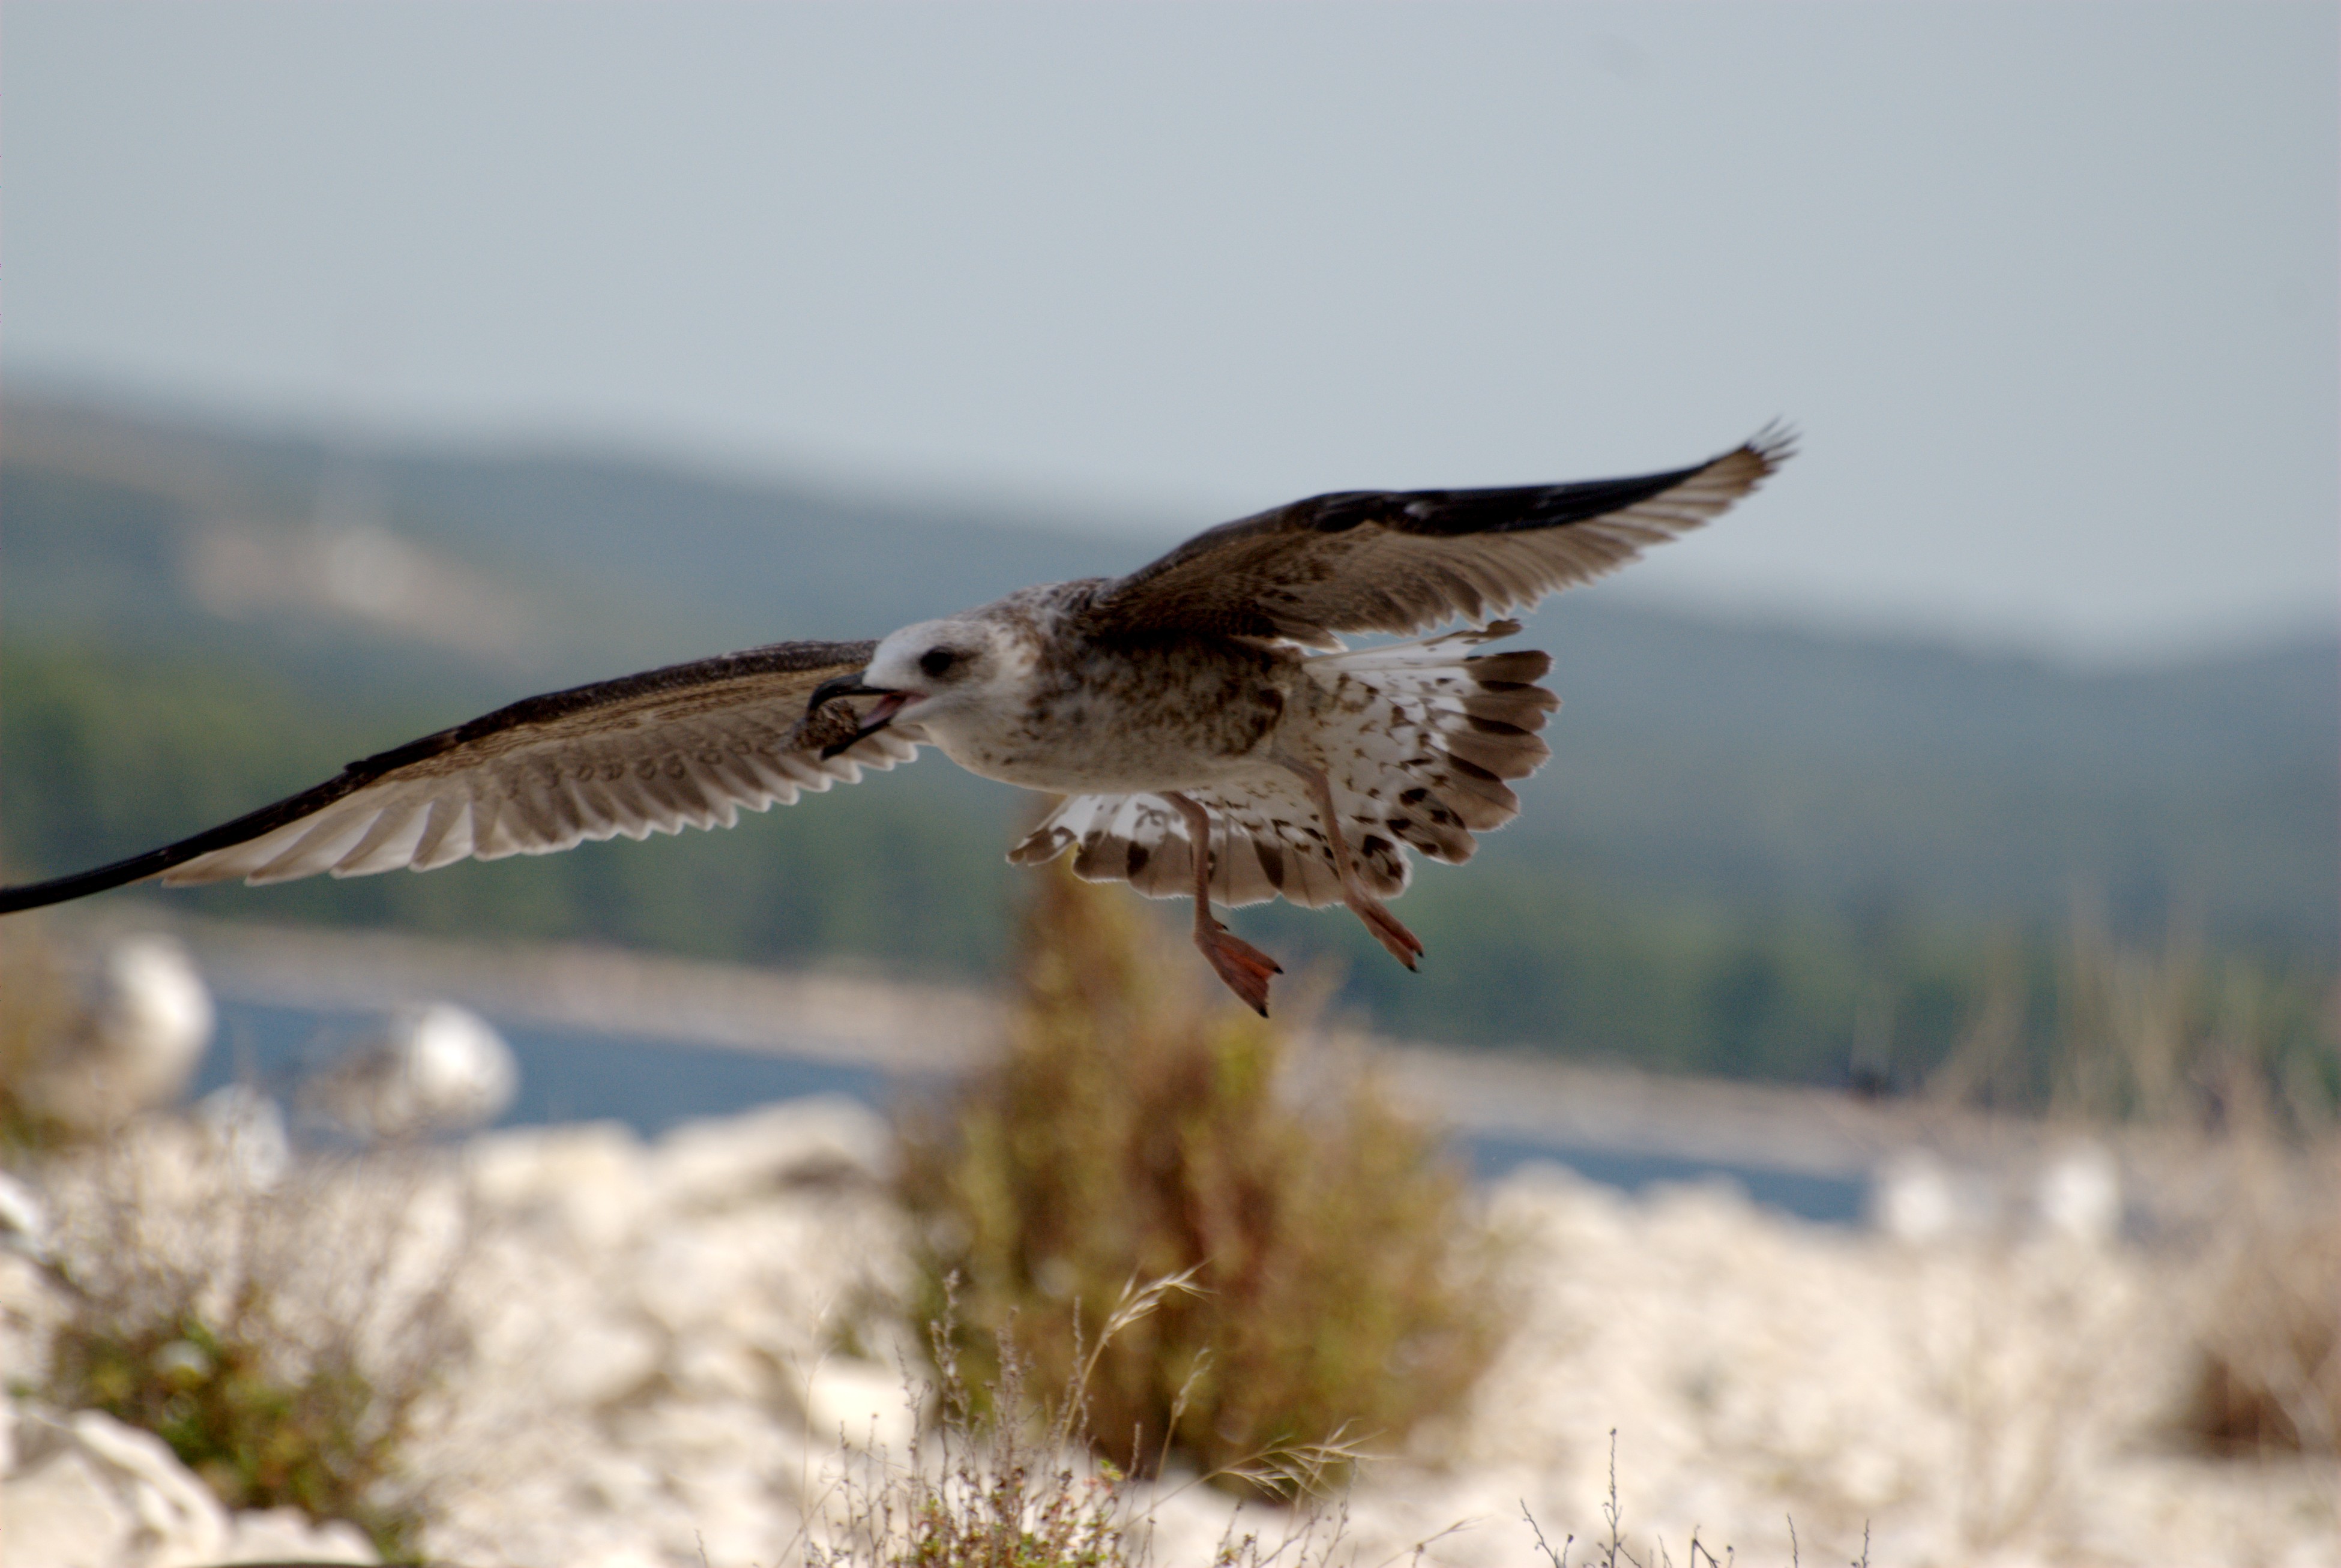
bird, wing, seagull, wildlife, gull, beak, flight, nikon, hawk, fauna, bird of prey, birds, vertebrate, nikkor, d80, falcon, harrier, naturesfinest, buzzard, mywinners, 70300mm, shorebird, fabulous, nikond80, 70300mmf4556gvr, rubyphotographer, f455, dragondaggerphoto, accipitriformes